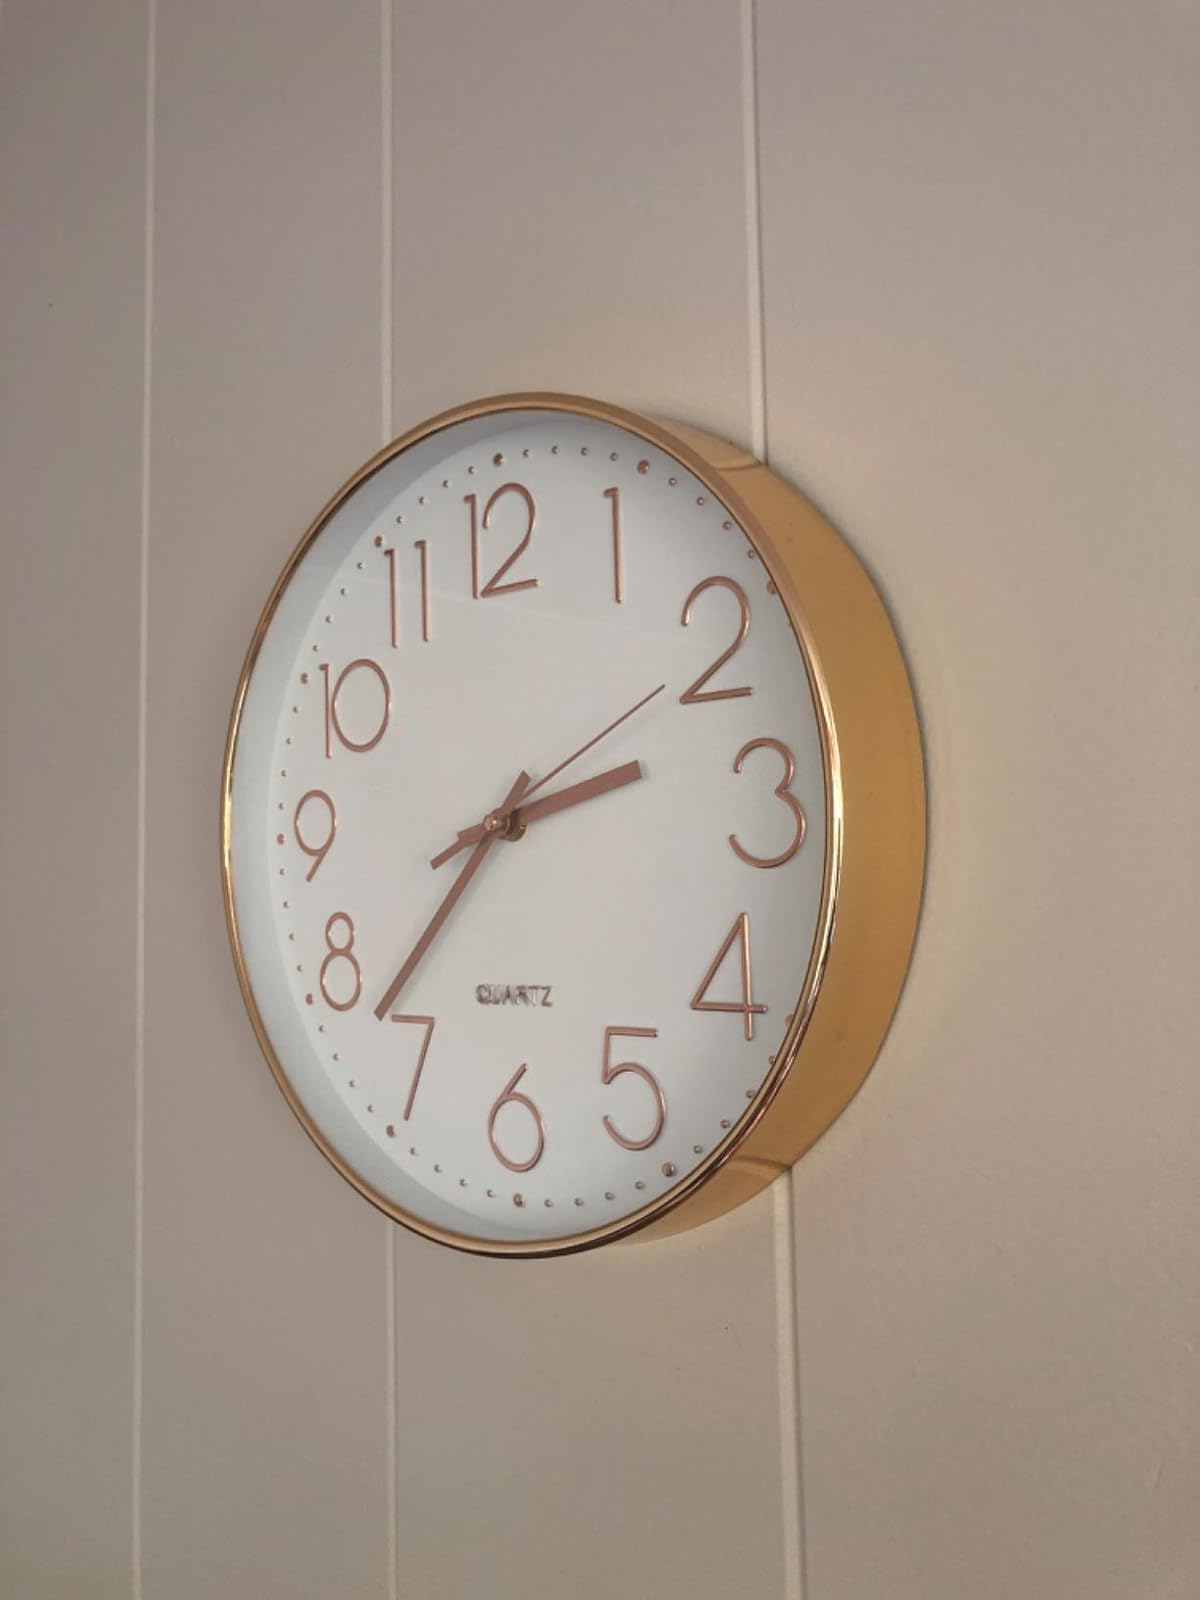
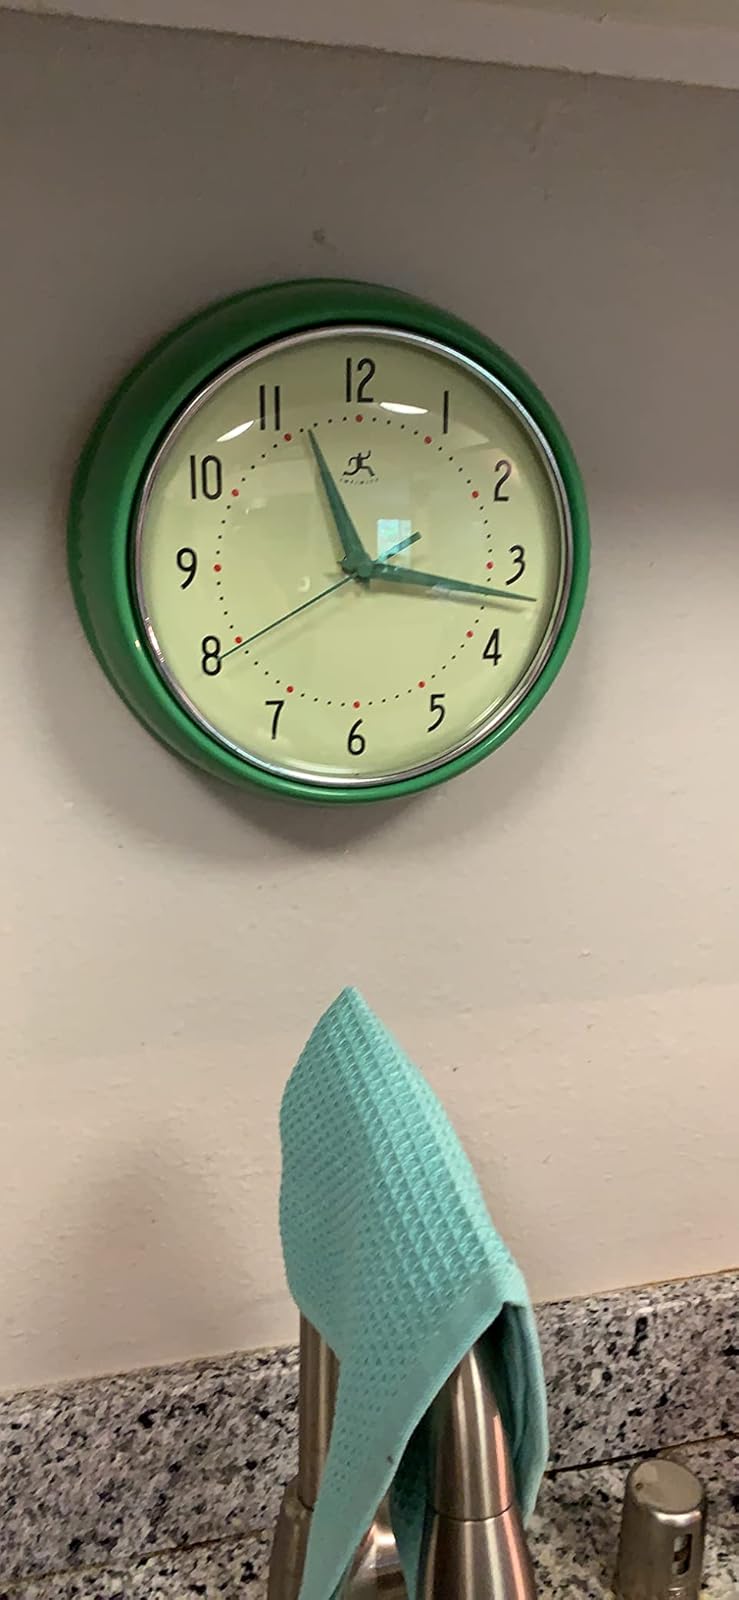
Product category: clock
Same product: no